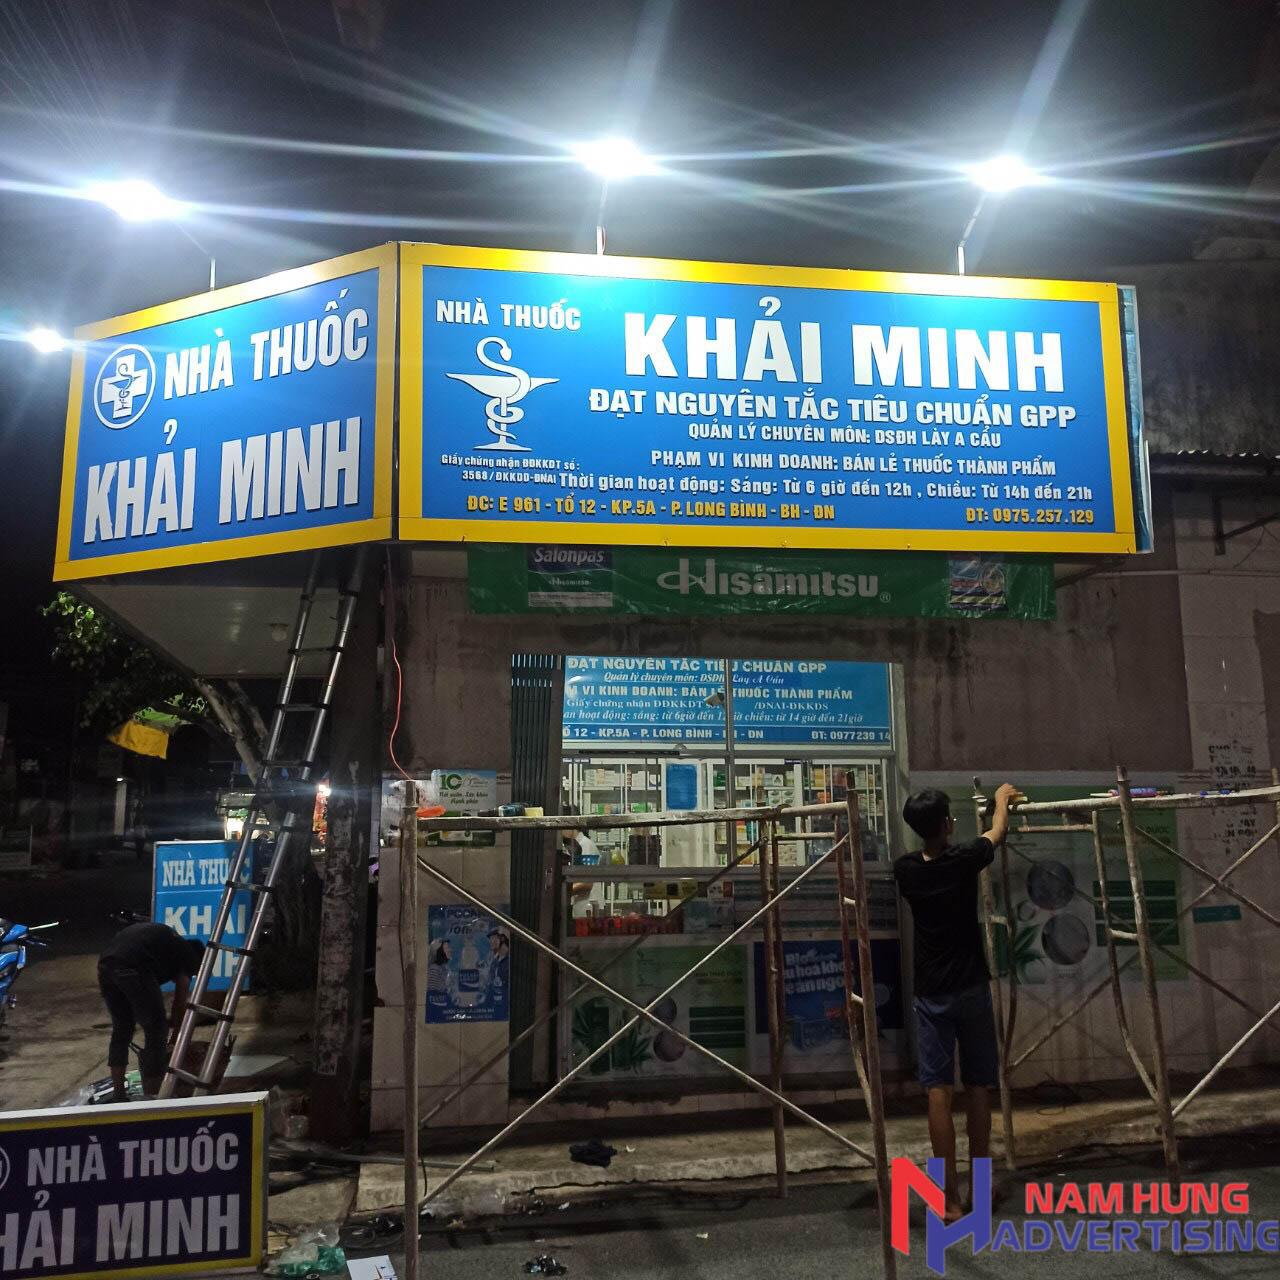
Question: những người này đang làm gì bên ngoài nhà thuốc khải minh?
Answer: đang dựng dàn giáo